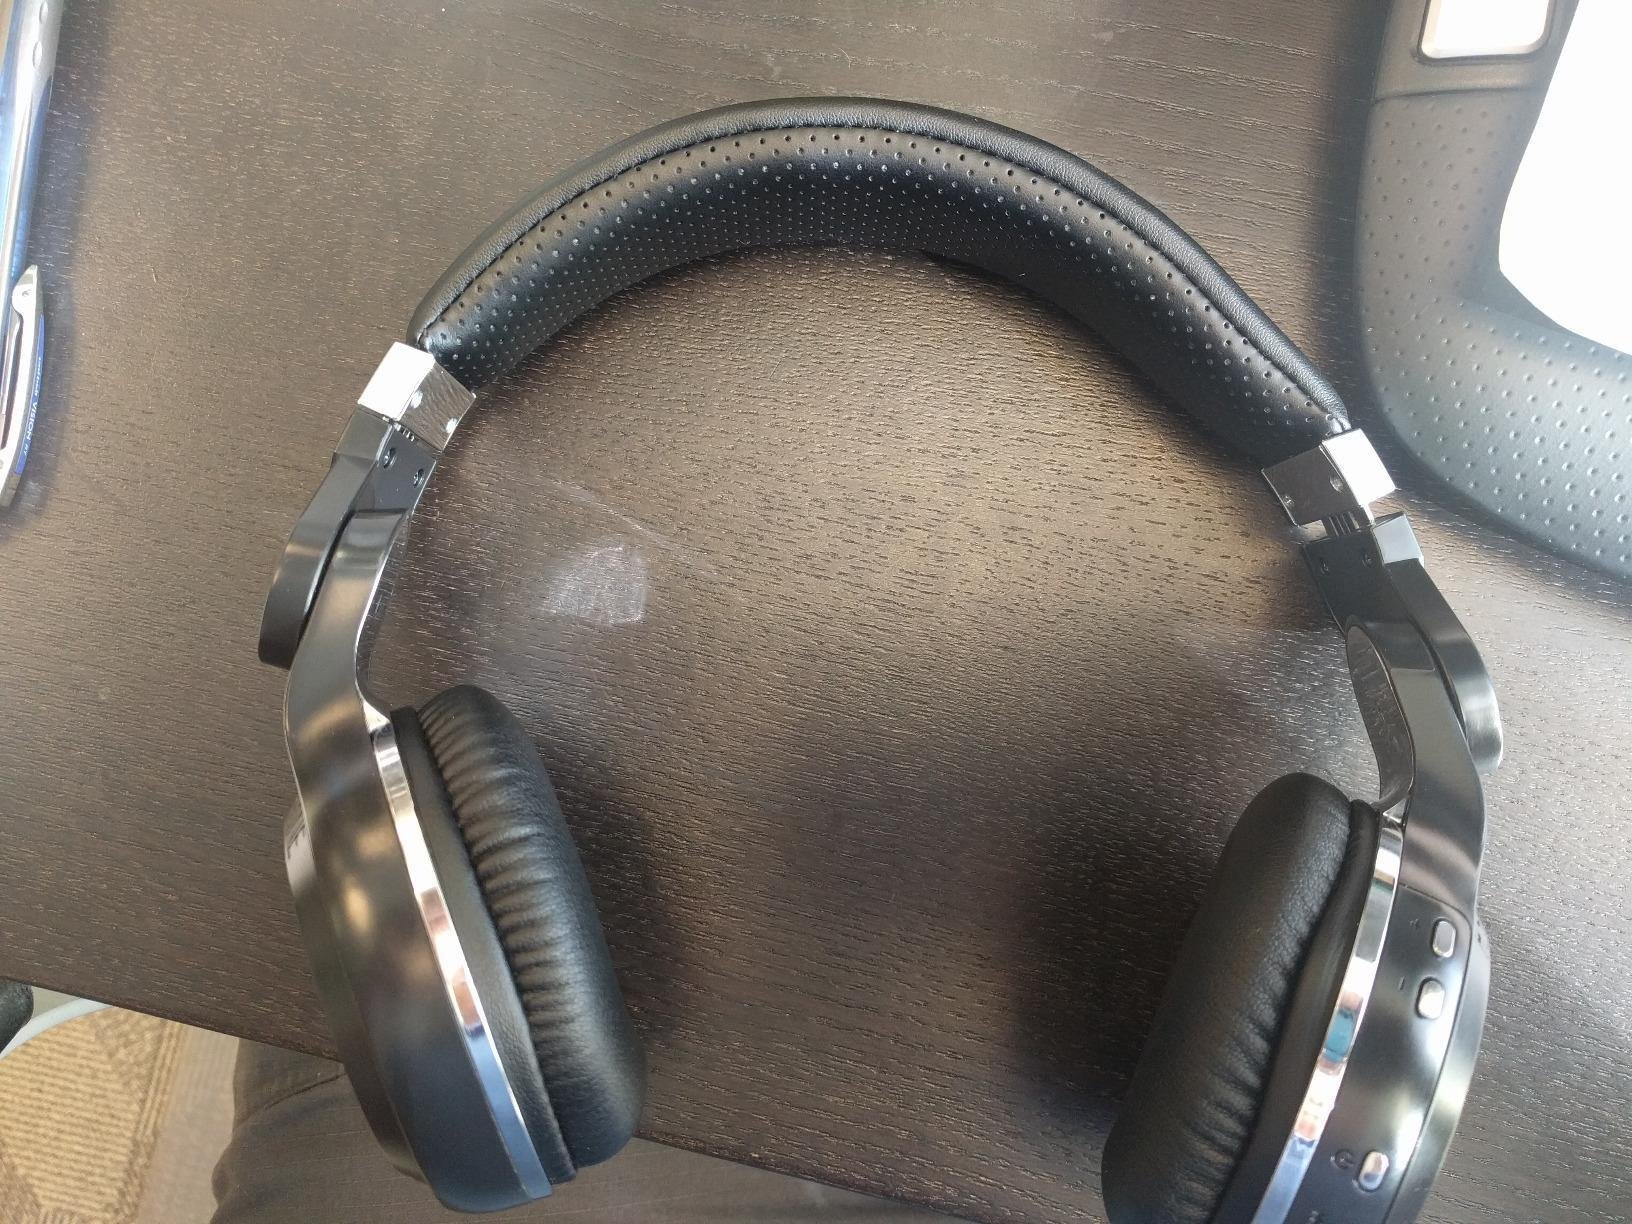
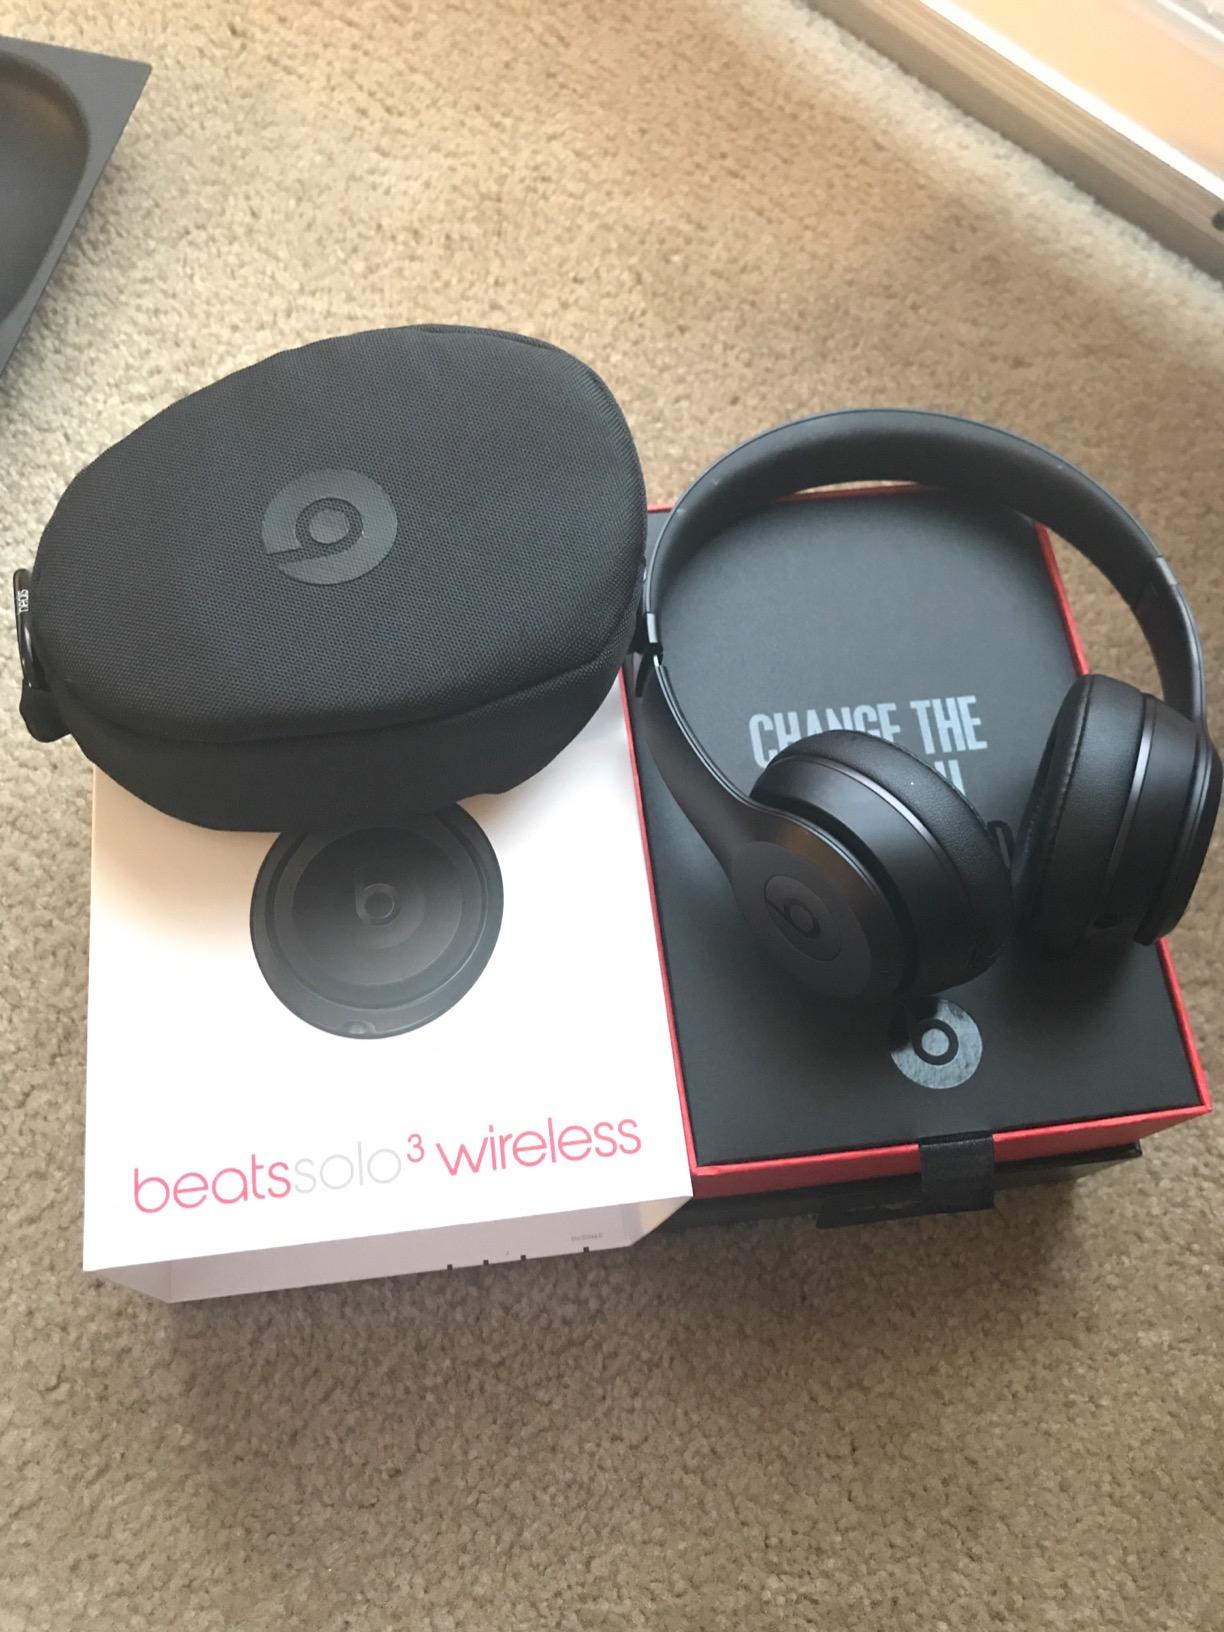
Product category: headphones
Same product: no